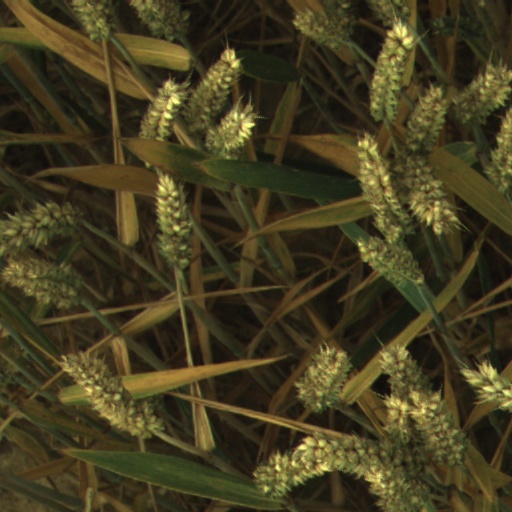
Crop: wheat